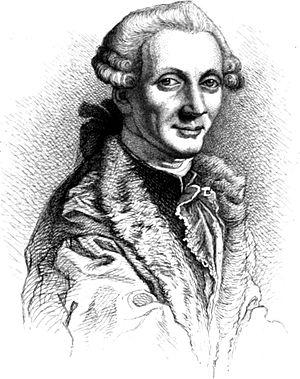
16 janvier - L'opéra de Luigi Cherubini, Les Deux Journées, est créé à Paris à la Salle Feydeau.
29 janvier : L'Opéra des gueux de John Gay, créé à Londres.
20 avril-4 juin : Siège de Gênes - L'aile droite de l'armée d'Italie sous les ordres des généraux Masséna et Soult, enfermée dans Gênes, retient pendant des semaines le corps du feld-maréchal Ott pour permettre à l'armée de réserve sous les ordres du général Bonaparte de se déployer en Lombardie. La famine finira par contraindre les troupes françaises à la capitulation.